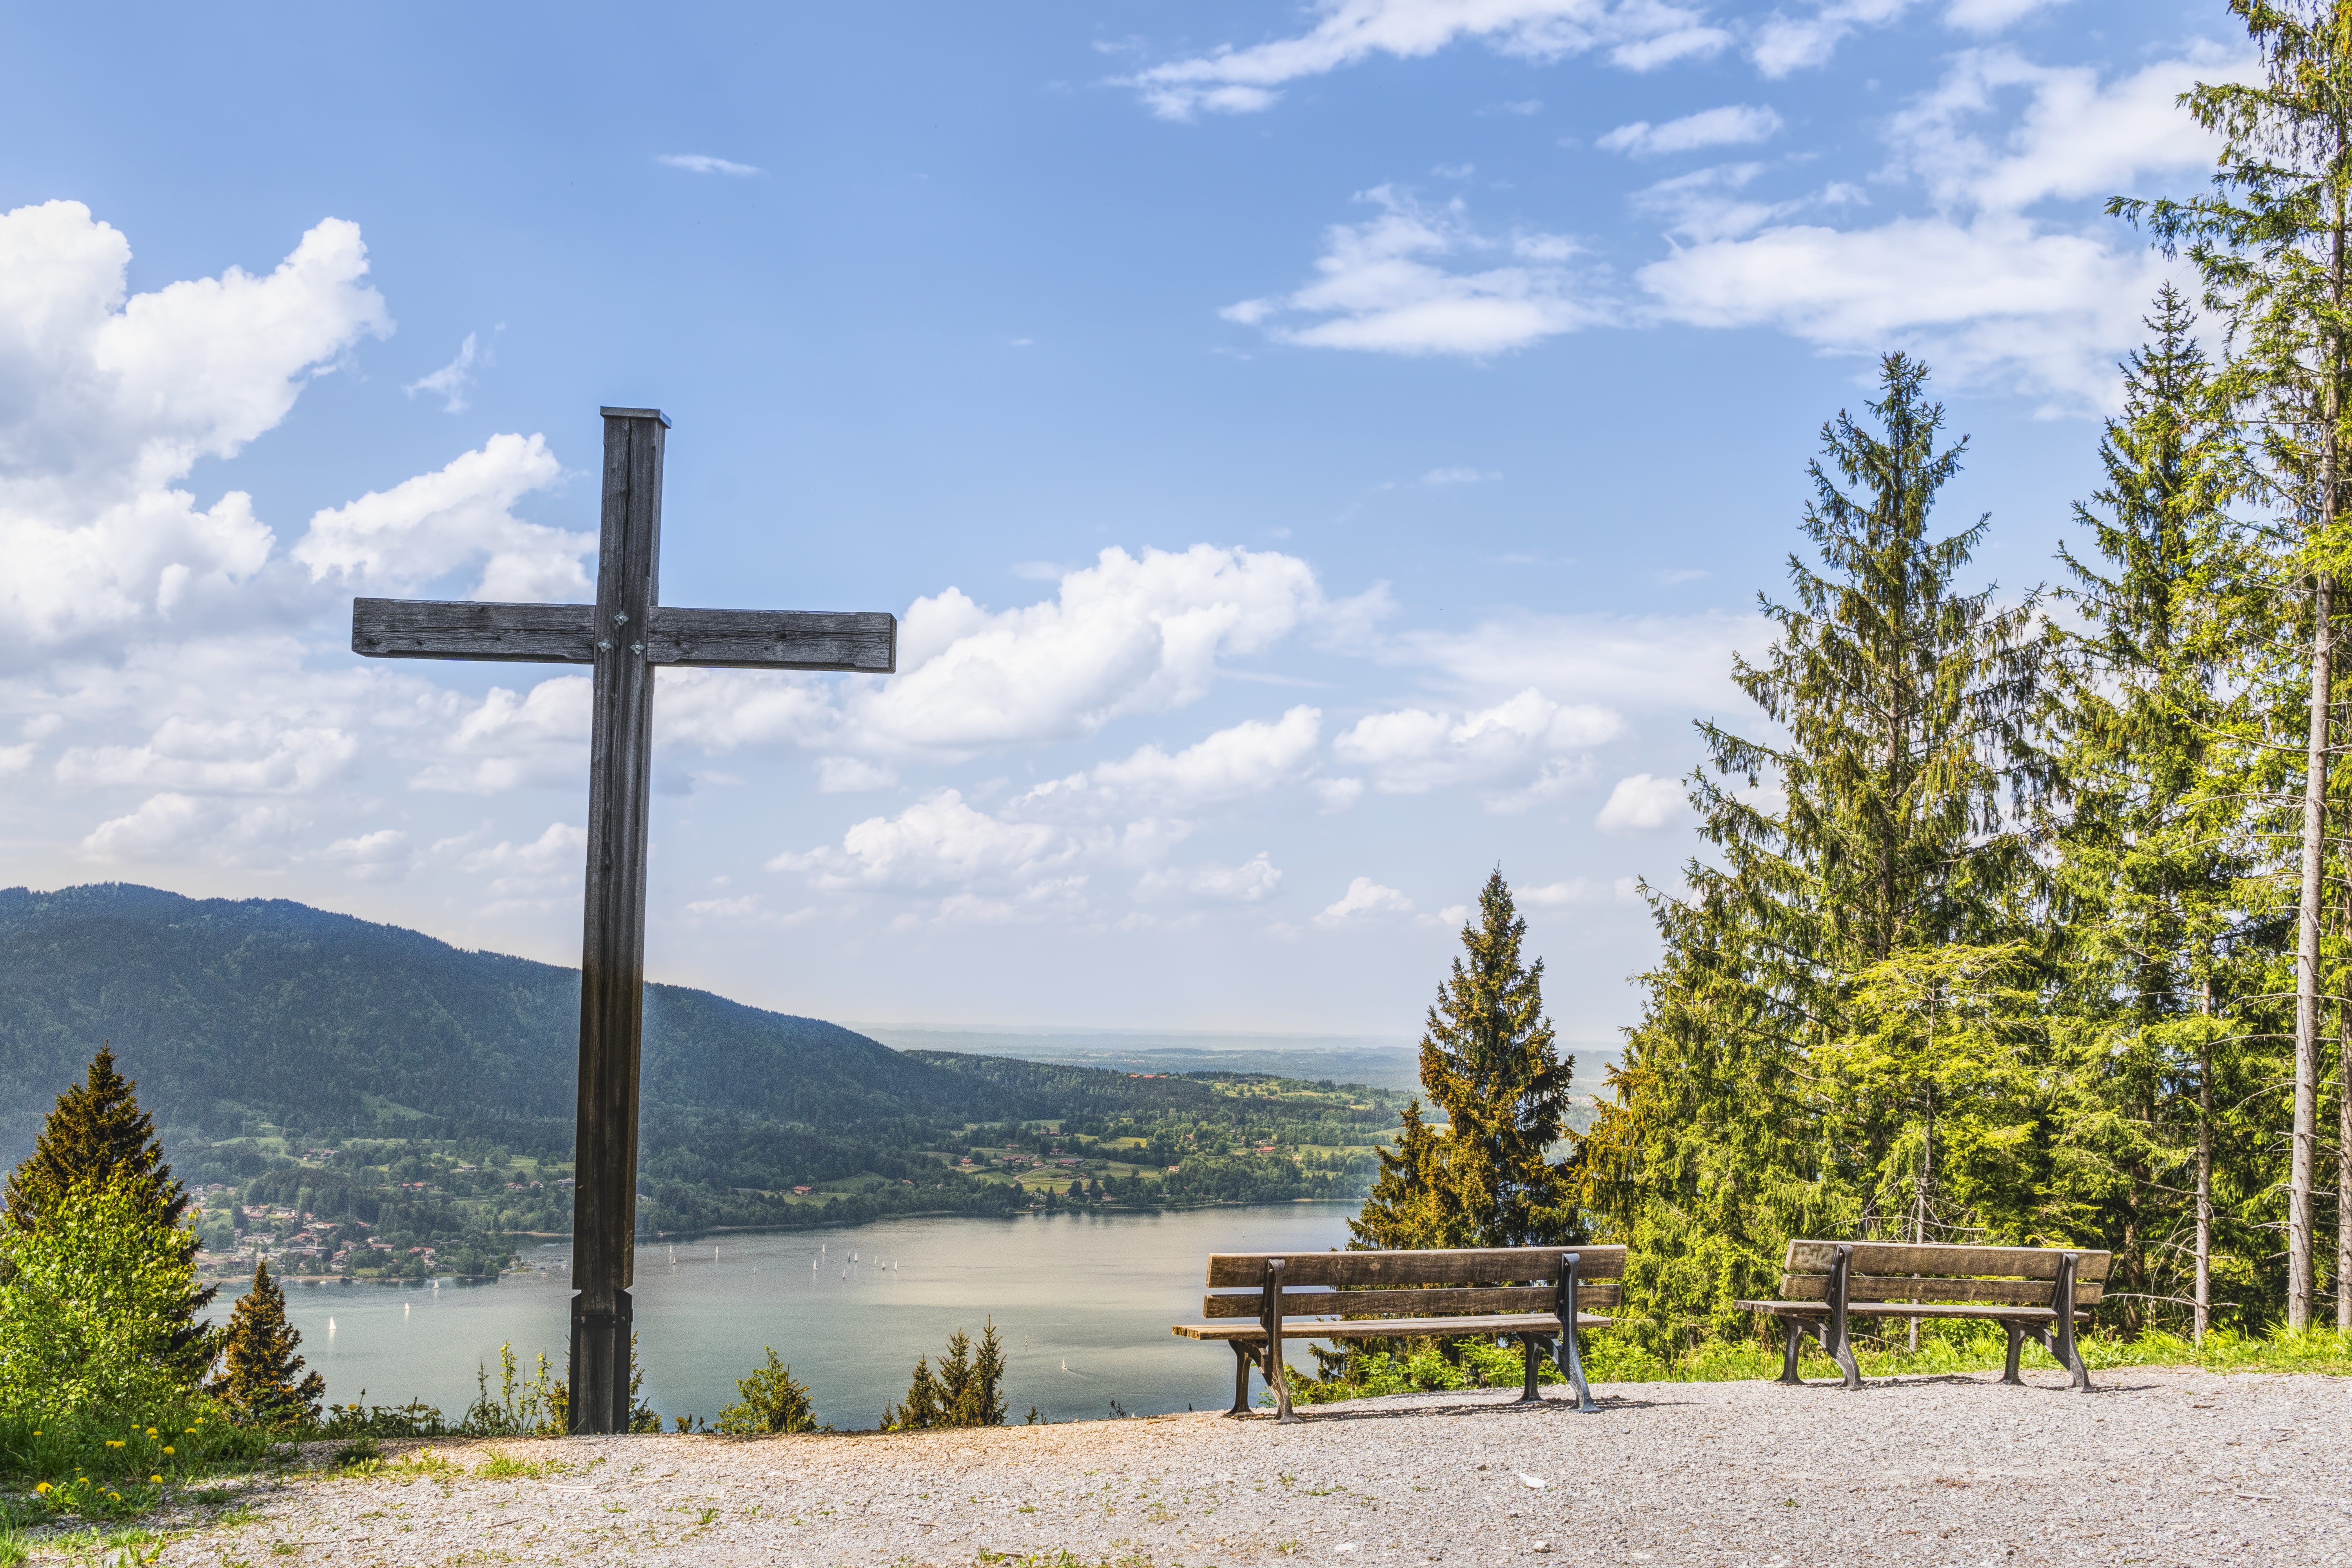
sky, nature, cloud, wilderness, mountain, tree, lake, mountain range, leaf, highland, national park, plant, alps, landscape, mount scenery, water, grass, reservoir, meadow, meteorological phenomenon, cottage